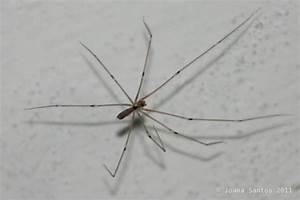
spider